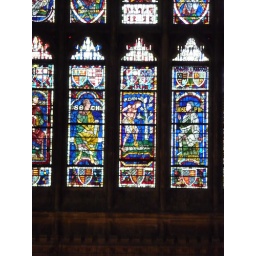
Detail of the stained glass wall in Canterbury Cathedral